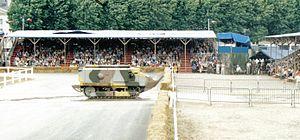
Le musée des Blindés de Saumur ou musée des Blindés Général Estienne est un musée de véhicules blindés situé à Saumur.